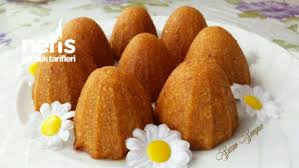
Yemek: icli_kofte